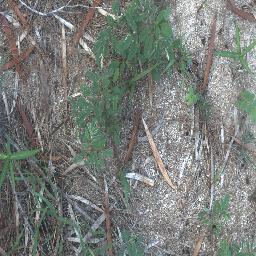
Label: negative